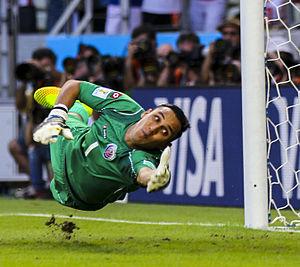
Keylor Navas, né le 15 décembre 1986 à San Isidro de El General, est un footballeur international costaricien évoluant au poste de gardien de but au Paris Saint-Germain. Il possède également la nationalité espagnole depuis 2014.